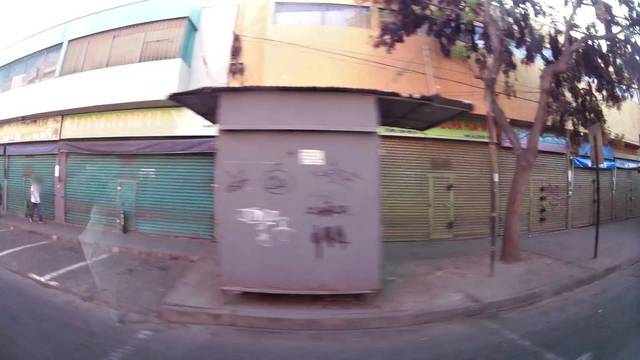
Region: Chile
Coordinates: -33.453, -70.676